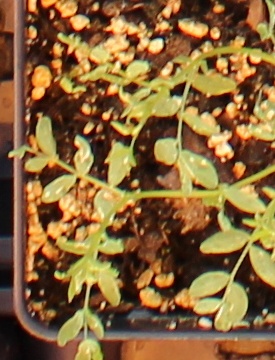
Label: Lentil